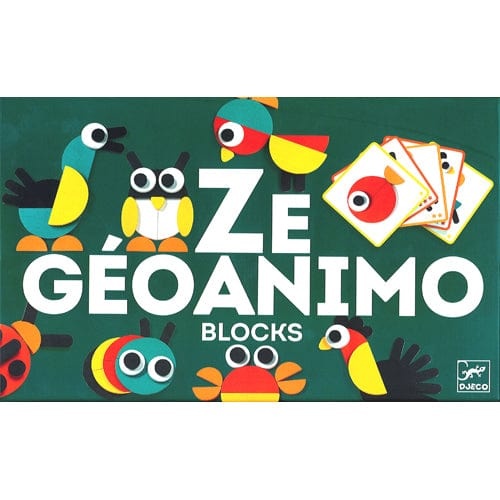
Ze Géoanimo
Reconstituer les modèles sur les cartes. L’enfant peut également s’amuser à créer des animaux rigolos. 30 pièces en bois. Âge: 3 ans et plus
Brand: Djeco
Category: Toys & Games > Toys > Building Toys > Wooden Blocks